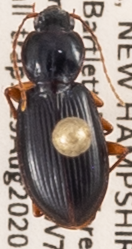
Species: Synuchus impunctatus
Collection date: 2020-08-19
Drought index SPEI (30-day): -1.546
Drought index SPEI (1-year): -0.05
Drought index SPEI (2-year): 0.54